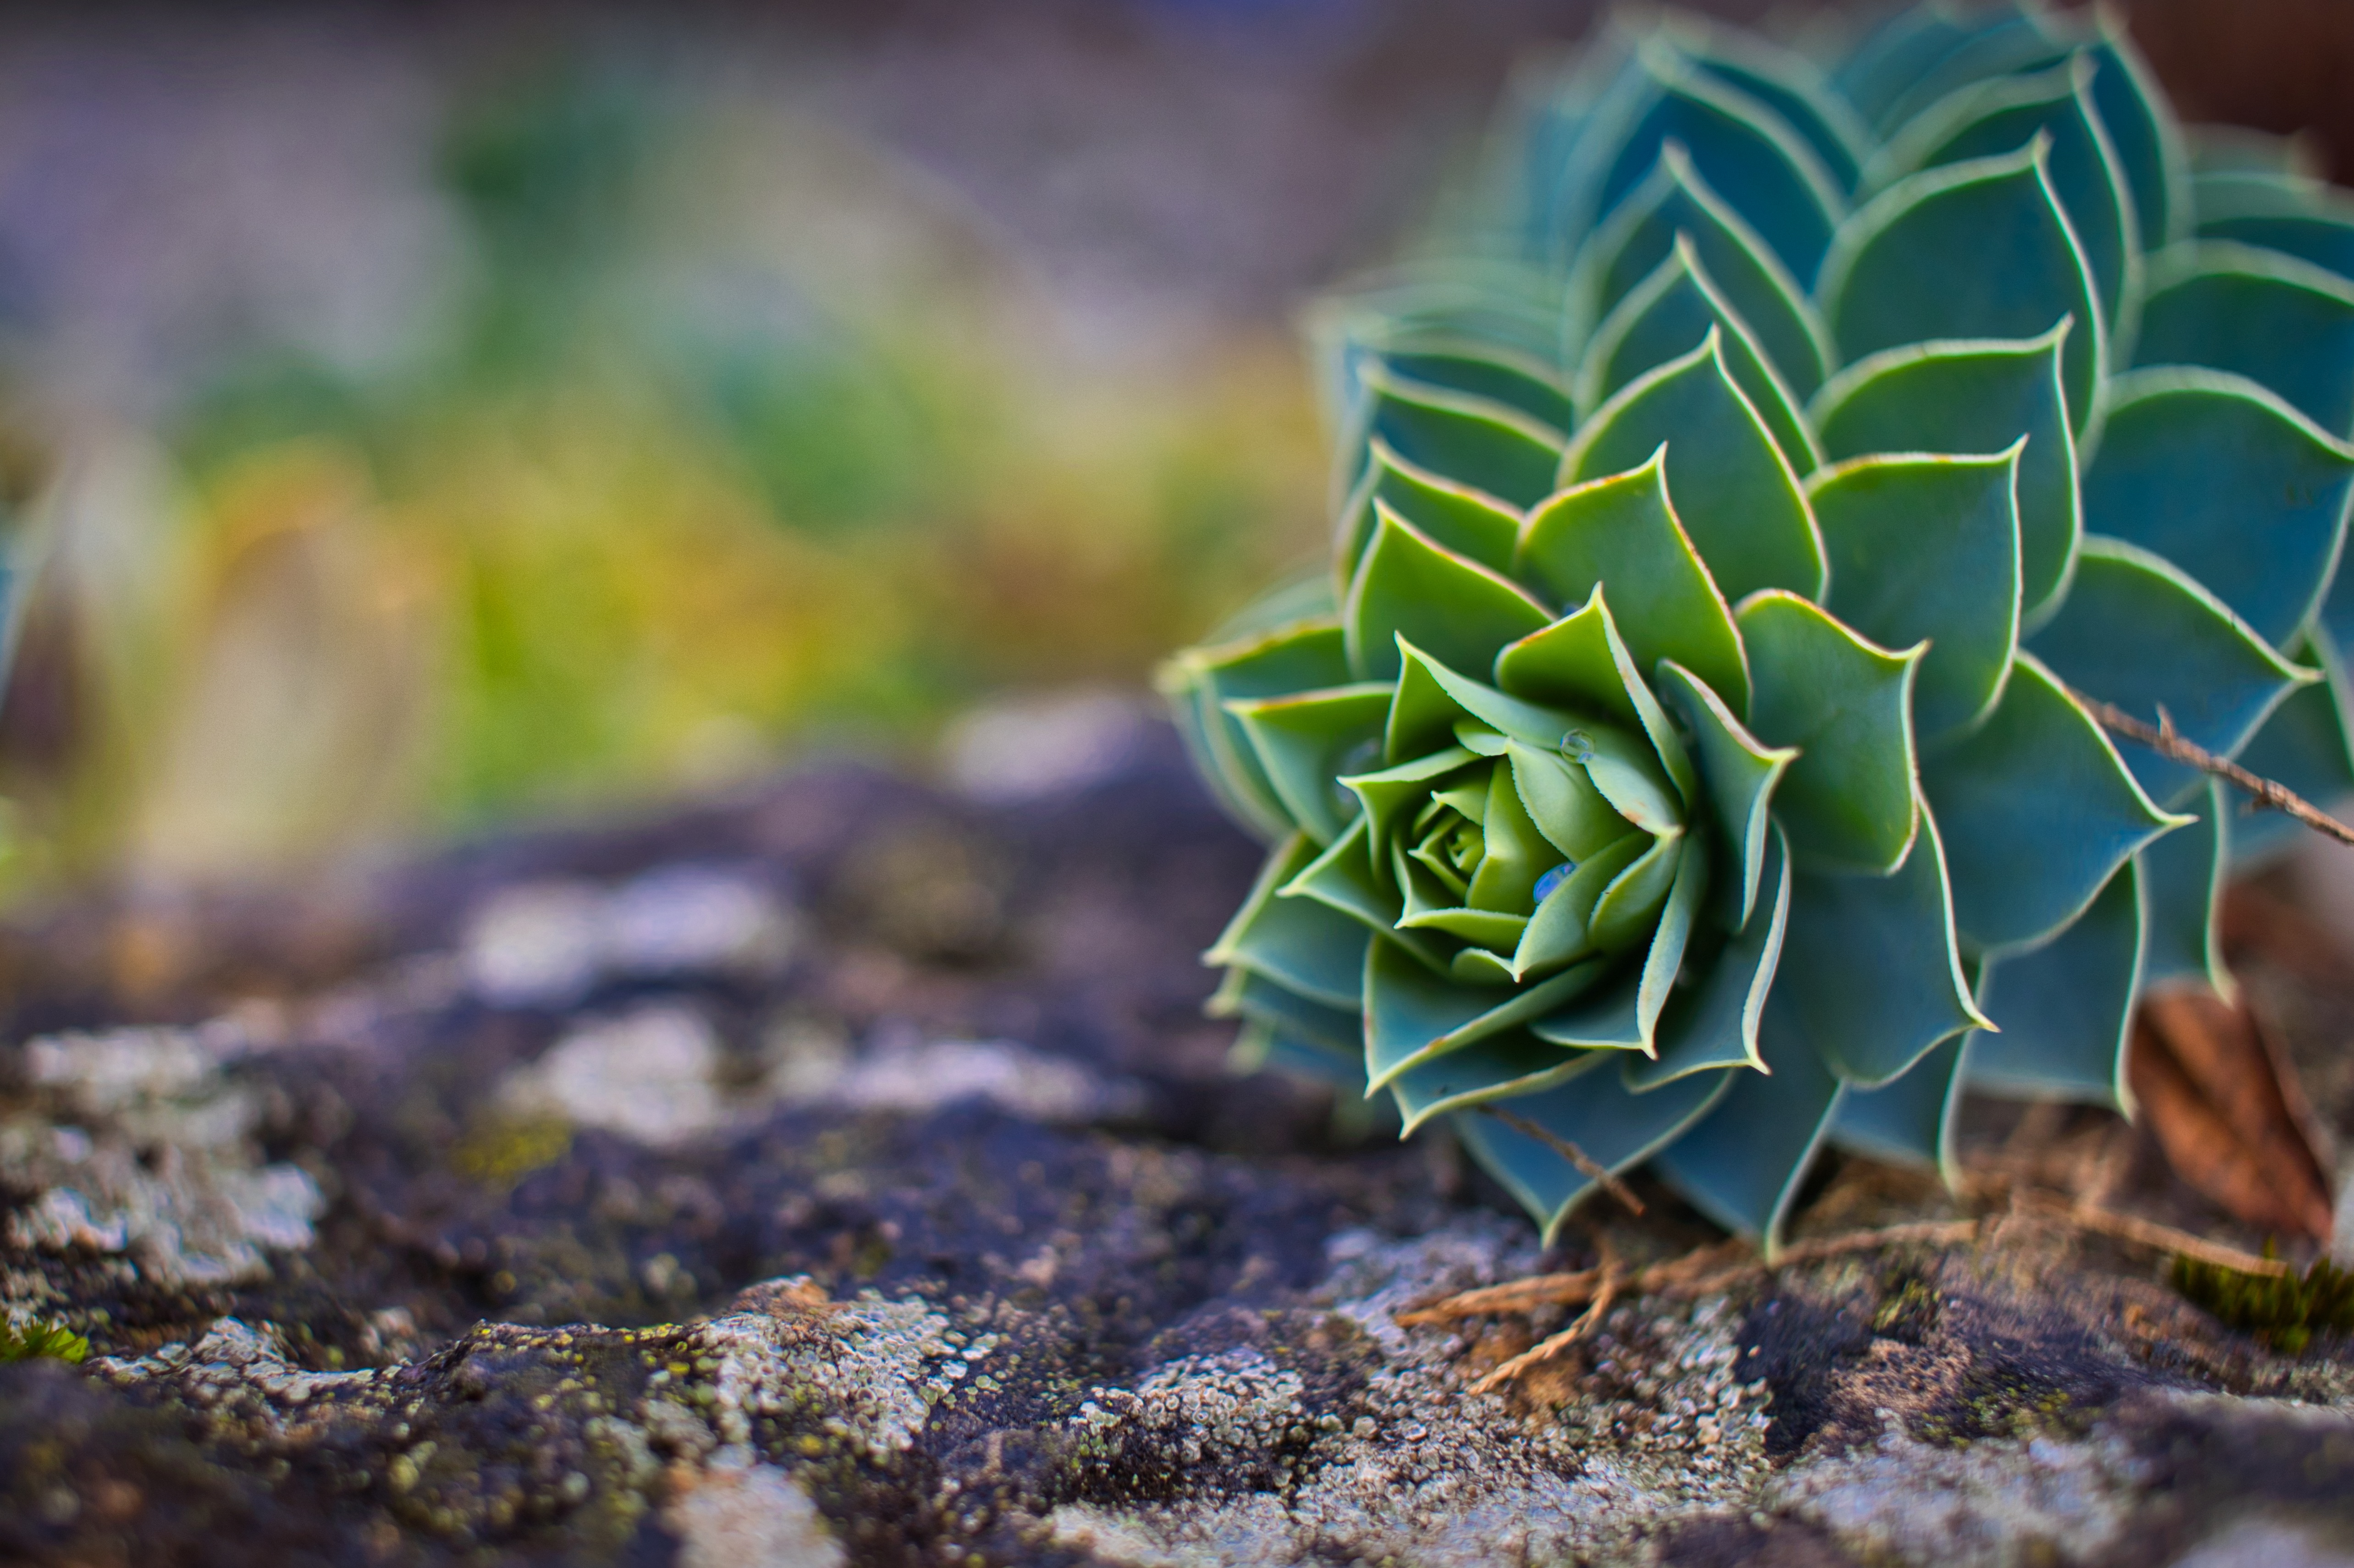
natural, plant, leaf, terrestrial plant, grass, natural material, echeveria, aquatic plant, natural landscape, groundcover, marine biology, electric blue, underwater, landscape, soil, non vascular land plant, macro photography, coral reef, flowering plant, wildlife, coral, reef, rock, wood, invertebrate, petal, tree, annual plant, thorns, spines, and prickles, shadow, plant stem, stony coral, Aquarium decor, still life photography, succulent plant, vascular plant, stonecrop family, moss, algae